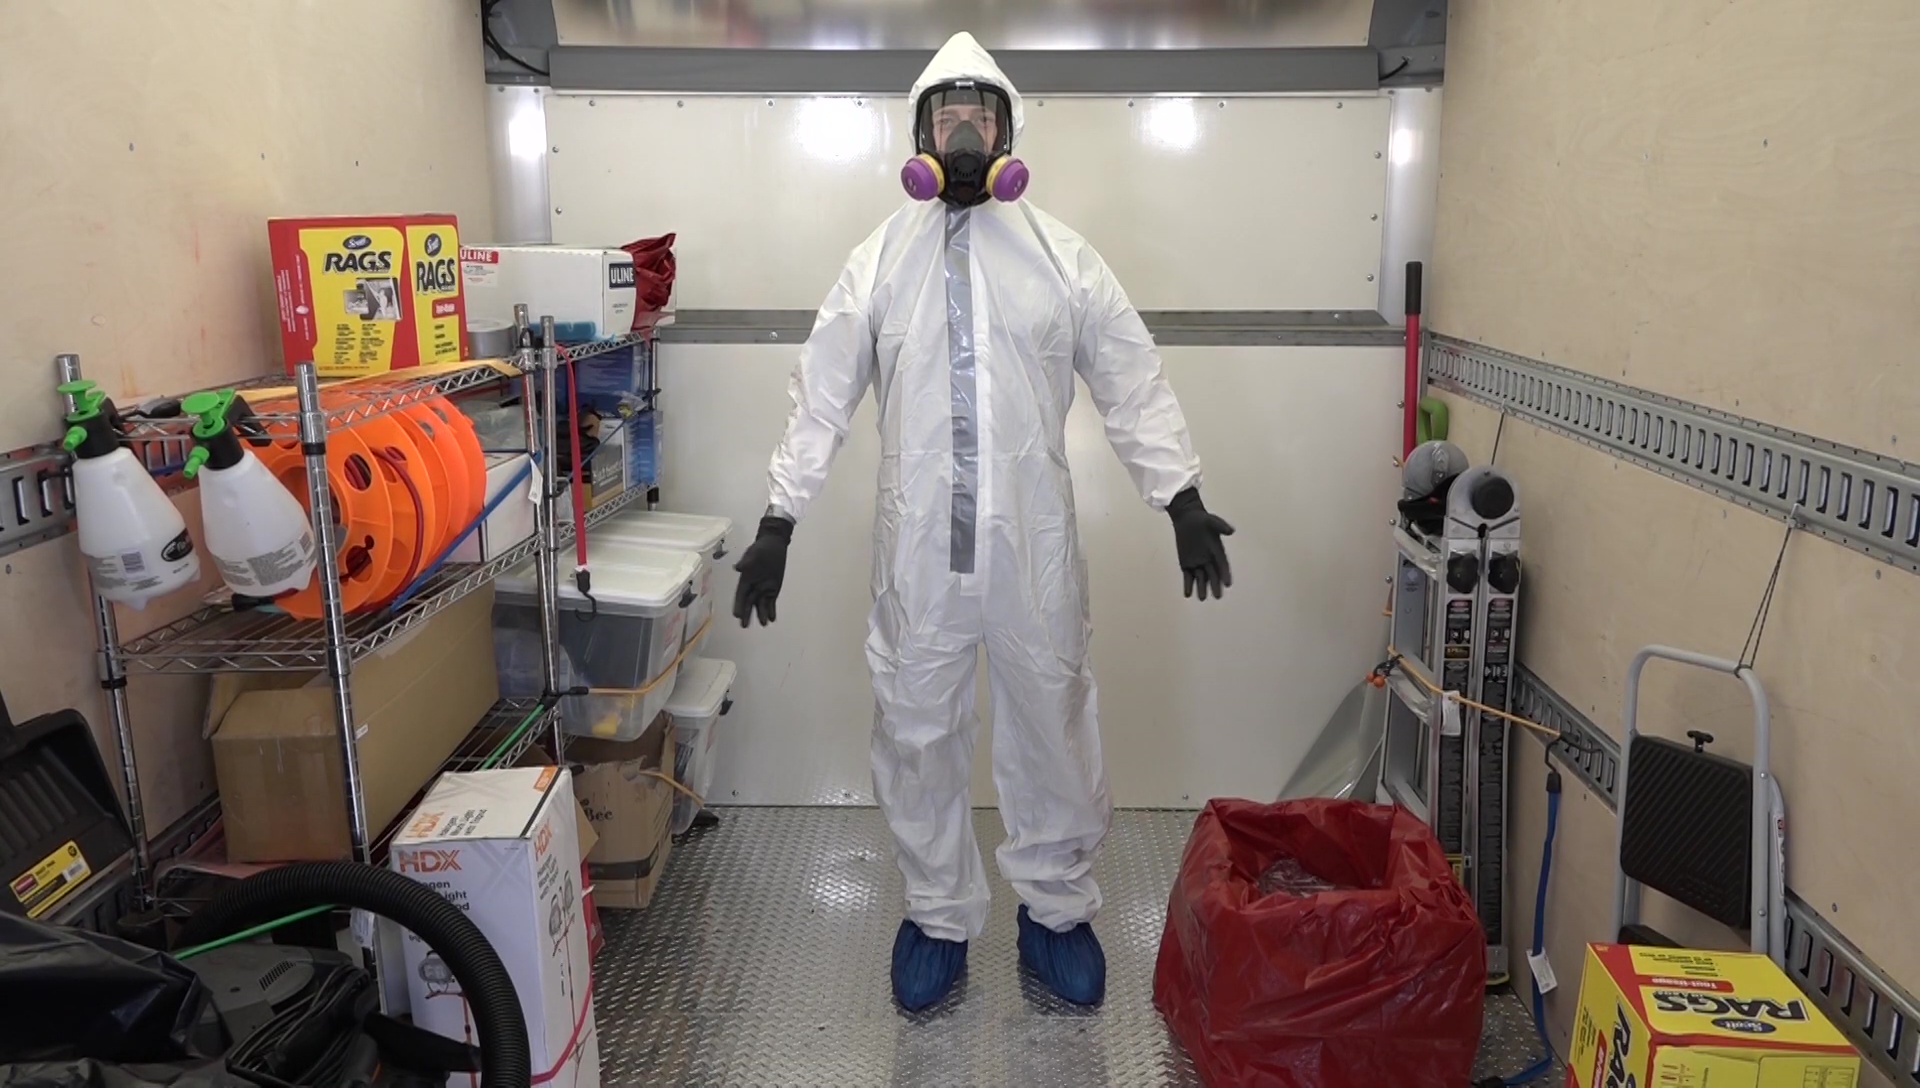
Objects detected:
Gloves
Gloves
Face_Shield
Coverall